Walden–Wallkill Rail Trail

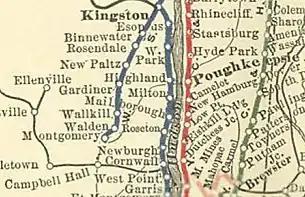
The original Wallkill Valley rail line (left), stretching from Montgomery to Kingston

Stretching from Montgomery to Kingston, the Wallkill Valley Railroad began operation in 1866, the first railroad to operate in Ulster County. Construction from Montgomery began in 1868, and the line was open to Wallkill that same year.